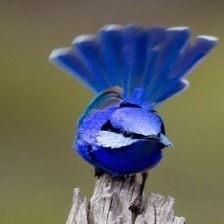
Species: SPLENDID WREN
Scientific name: MALURUS SPLENDENS